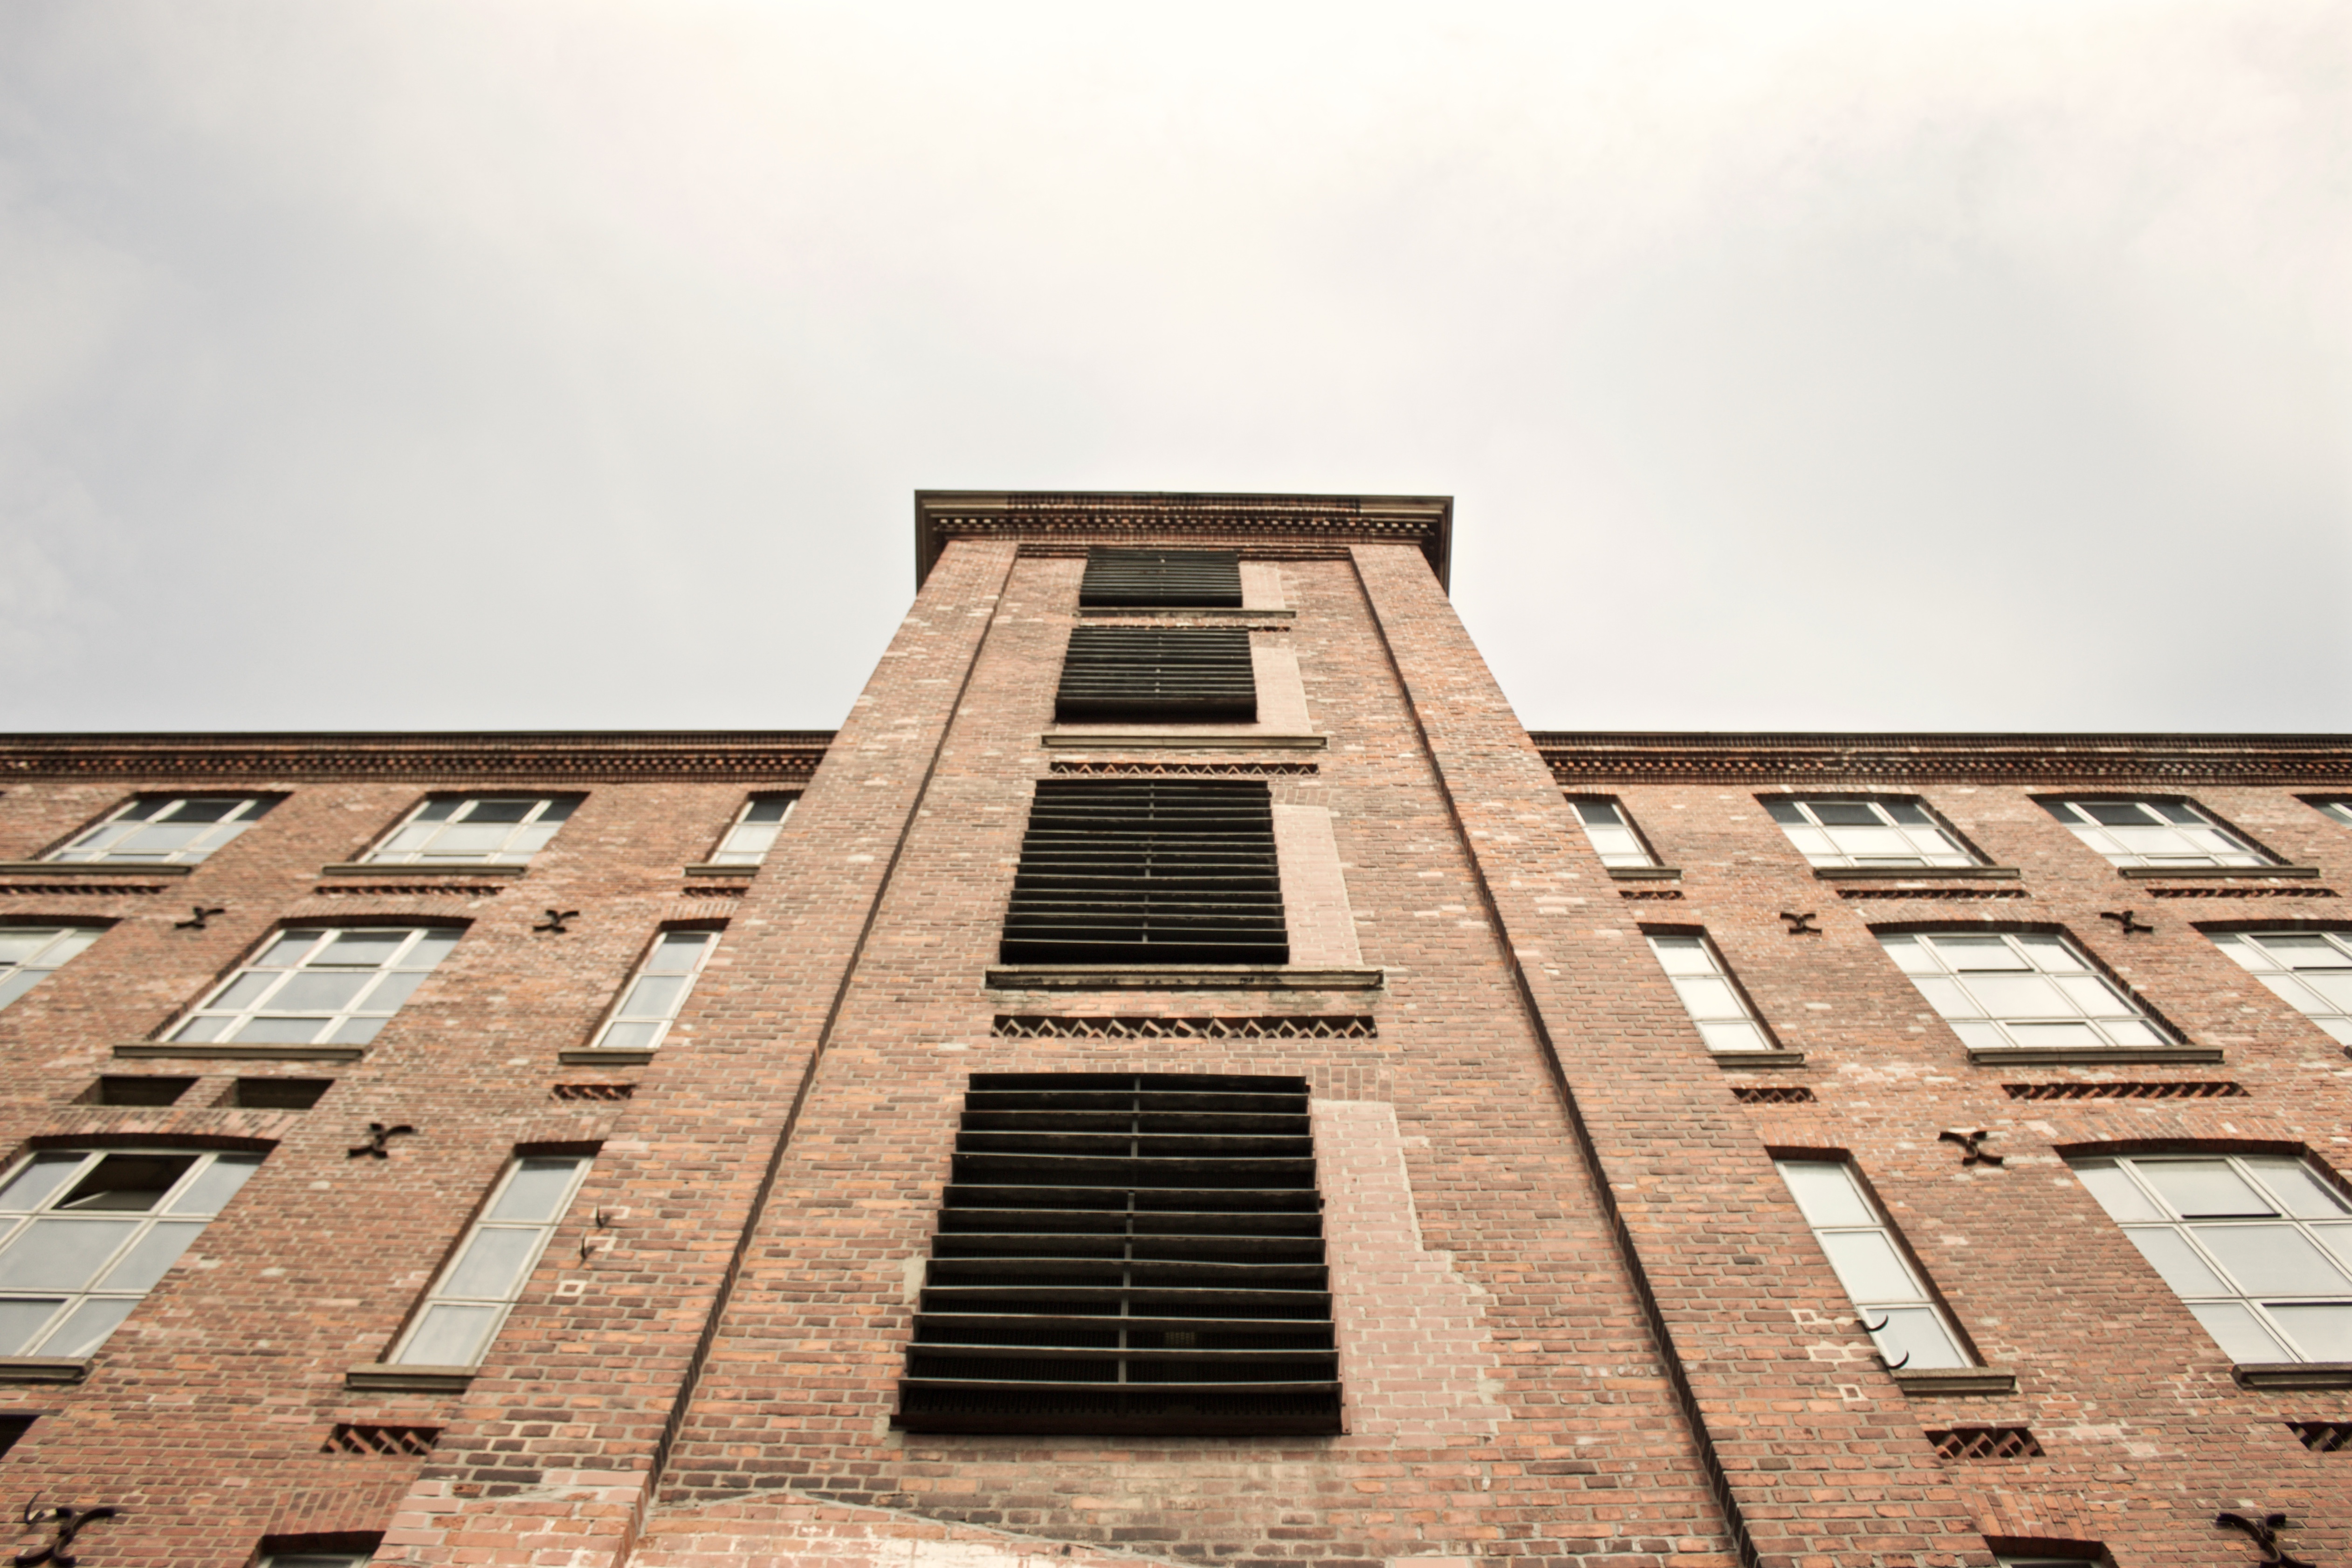
architecture, structure, wood, roof, skyscraper, downtown, tower, landmark, facade, brick, stadium, tower block, symmetry, daylighting, urban area